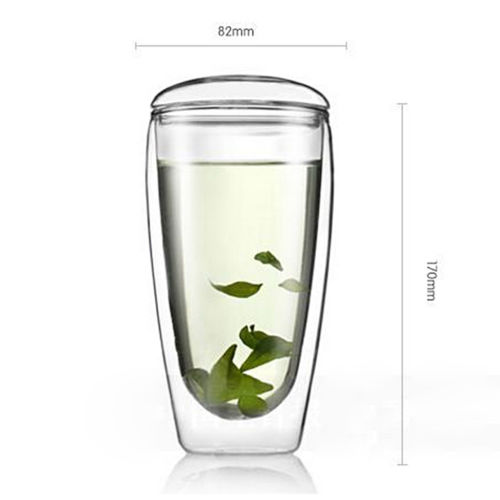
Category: mug